Race the Sun (video game)

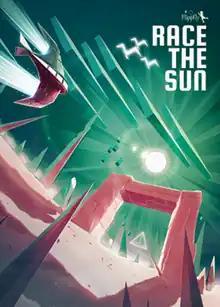
Cover art of "Race the Sun"

Race the Sun is an endless running video game developed and published by American indie studio Flippfly and released on August 19, 2013 for Microsoft Windows, Mac OS X, and Linux platforms. In "Race the Sun", the player controls a solar-powered spaceship, dodging various objects on the way such as laser beams, other ships and other stationary obstacles, while gathering pick ups that can be used in game, all while the sun slowly sets on the horizon. The game ends either when the player hits an object and the ship gets destroyed, or when the sun sets.